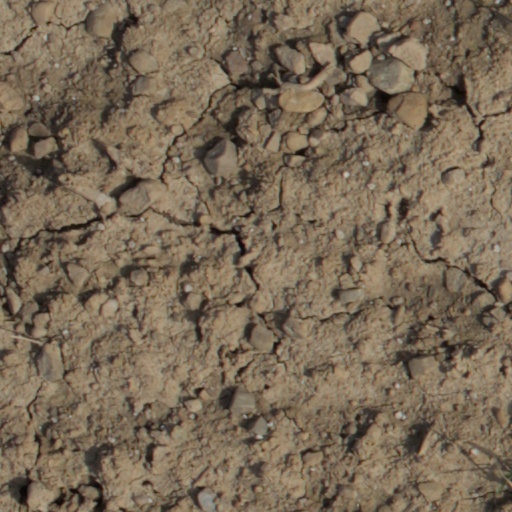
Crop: wheat